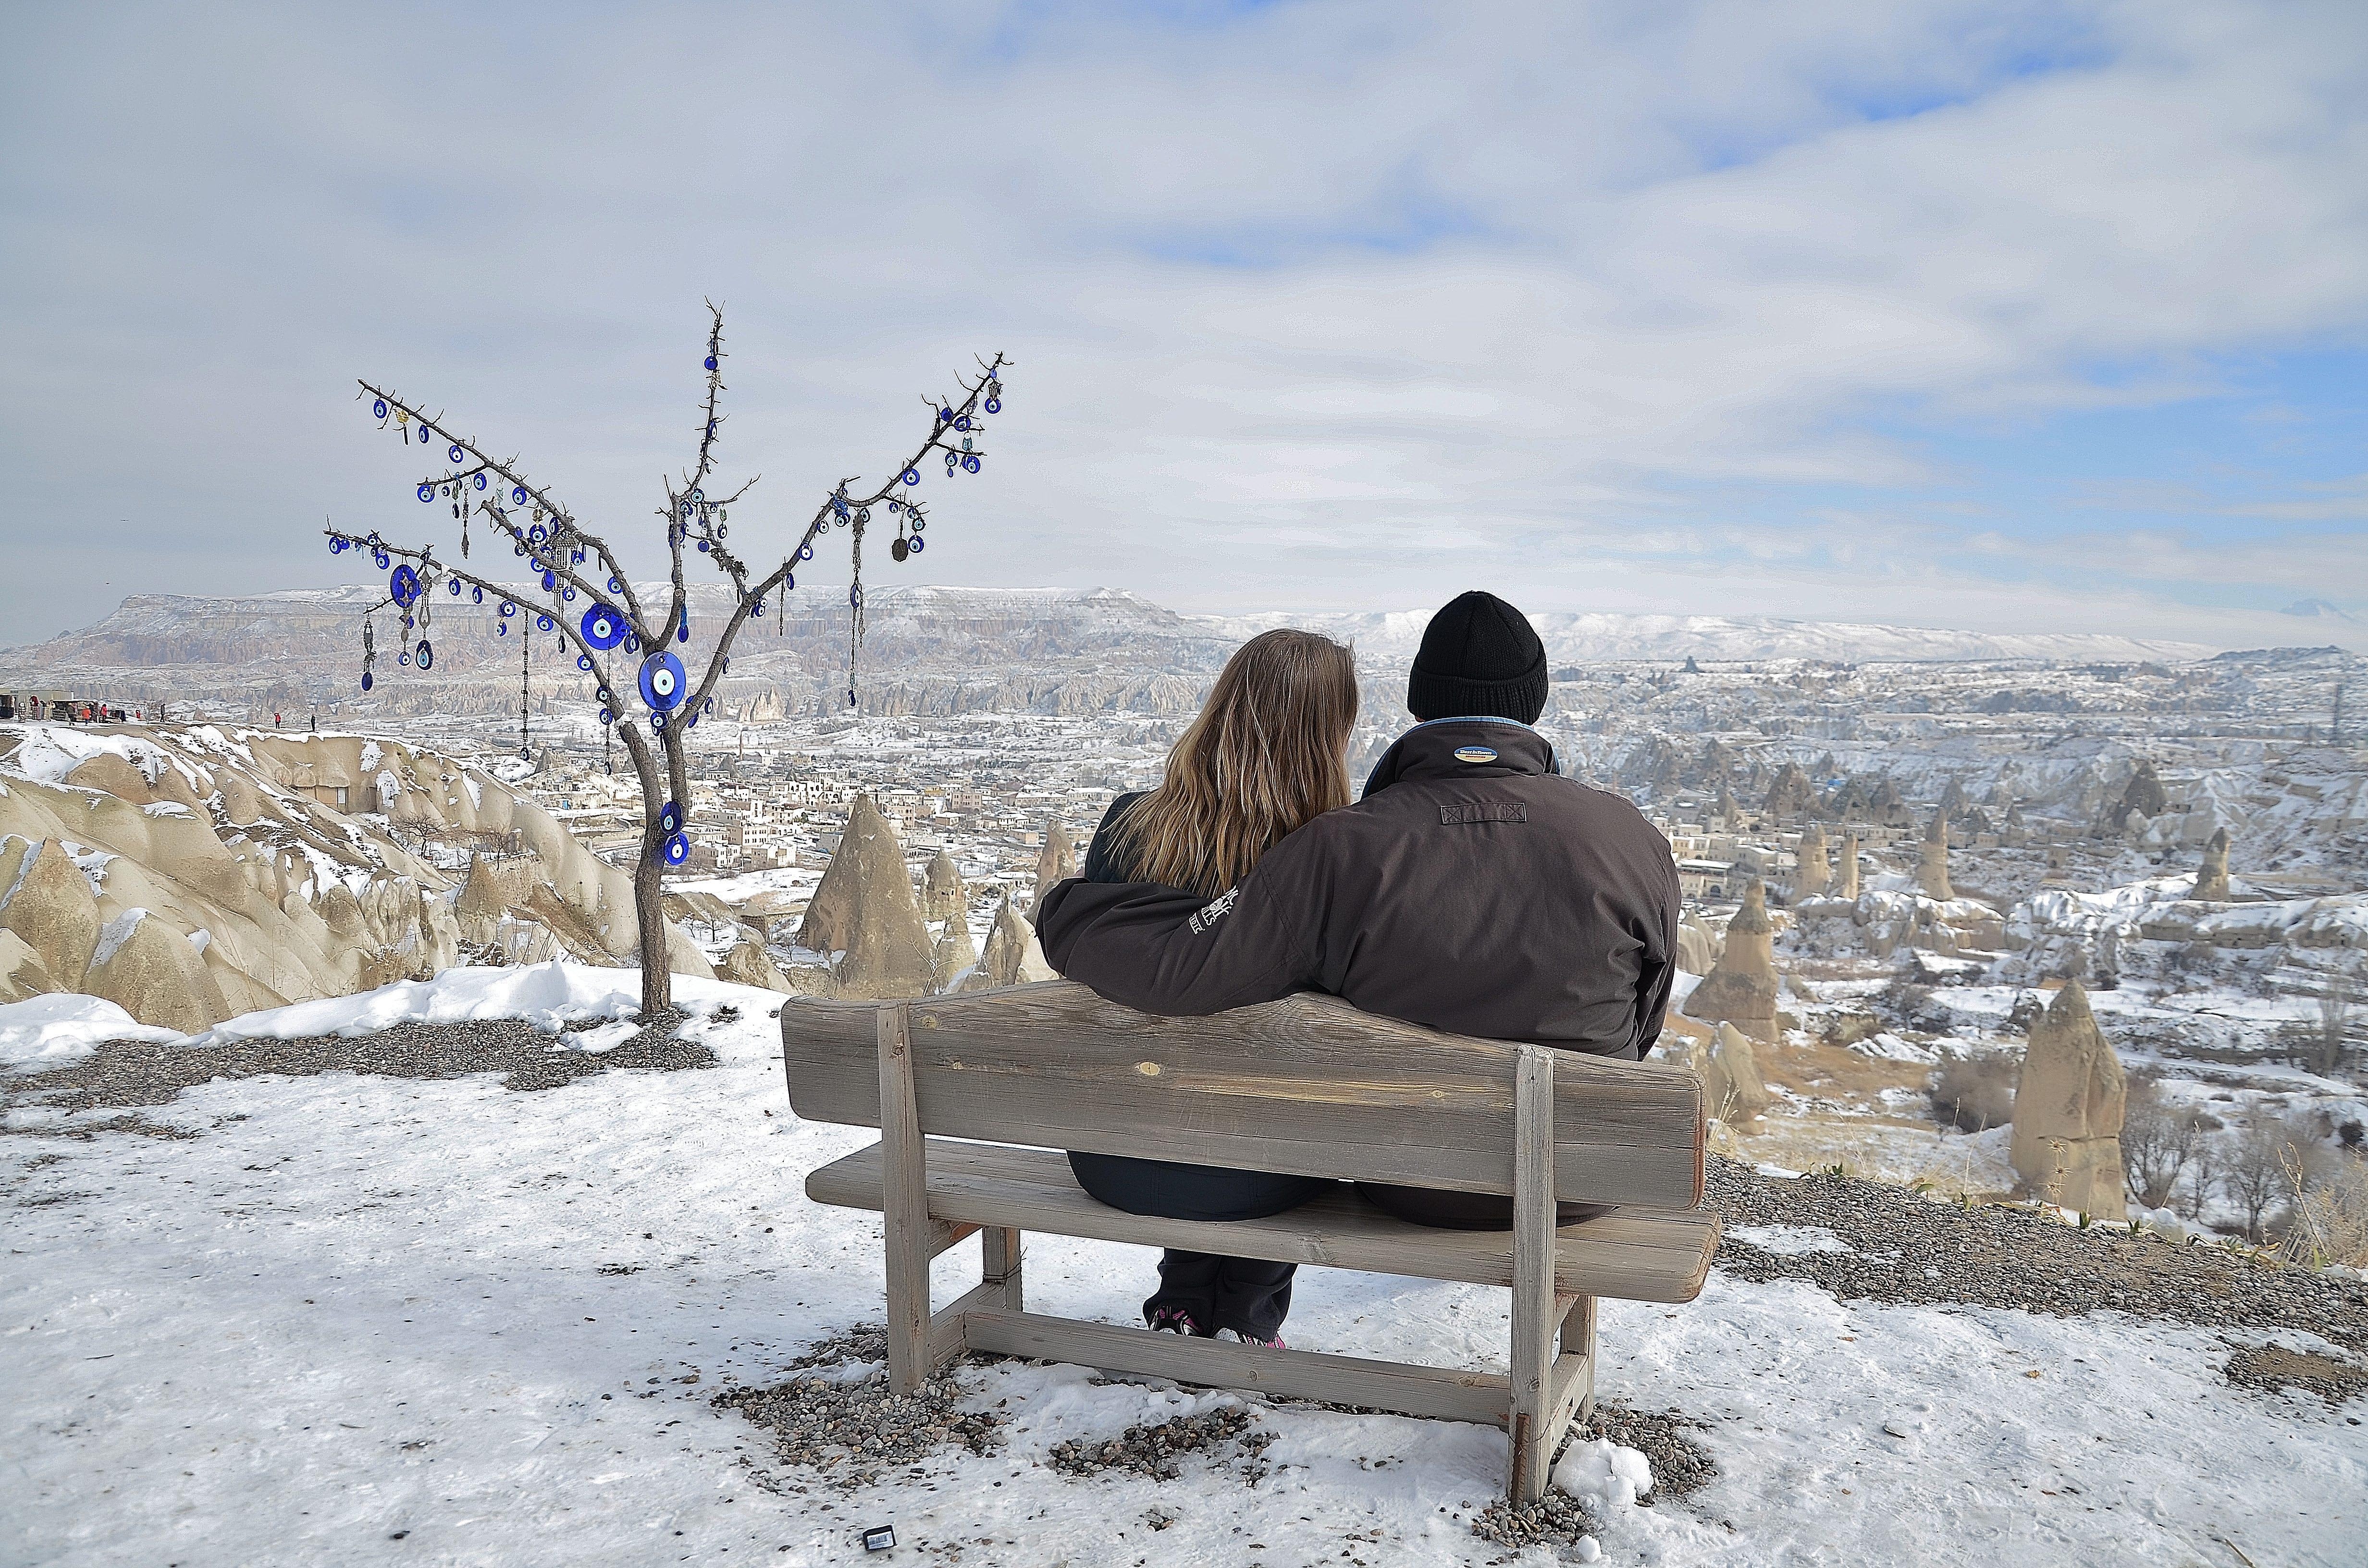
landscape, sea, nature, sand, rock, mountain, snow, winter, sky, white, vacation, ice, love, spring, weather, couple, two, frozen, together, season, sculpture, pair, togetherness, winter mood, cappadocia, twosome